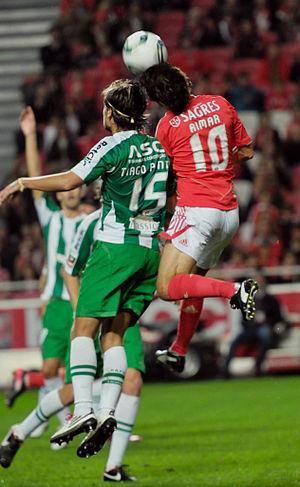
Tiago Miguel Baía Pinto est un footballeur portugais né le 1ᵉʳ février 1988 à Porto. Il évolue au poste de défenseur dans le club du MKE Ankaragücü.